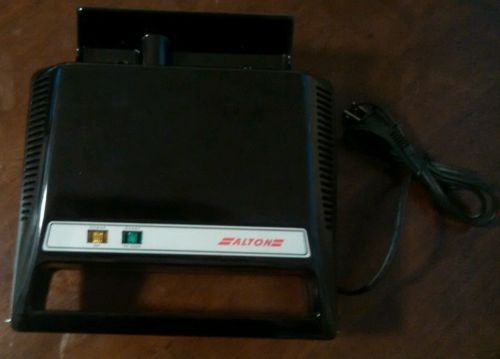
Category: toaster